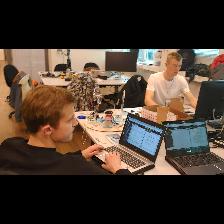
Label: Human